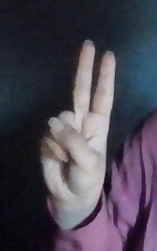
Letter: taa